Circumcision of Jesus

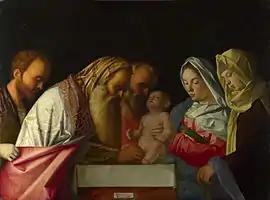
Workshop of Giovanni Bellini

One of the earliest depictions to survive is a miniature in an important Byzantine illuminated manuscript of 979–984, the "Menologion of Basil II" in the Vatican Library. This has a scene which shows Mary and Joseph holding the baby Jesus outside a building, probably the Temple of Jerusalem, as a priest comes towards them with a small knife. This is typical of the early depictions, which avoid showing the operation itself. At the period of Jesus's birth, the actual Jewish practice was for the operation to be performed at home, usually by the father, and Joseph is shown using the knife in an enamelled plaque from the Klosterneuburg Altar (1181) by Nicolas of Verdun, where it is next to plaques showing the very rare scenes (in Christian art) of the circumcisions of Isaac and Samson. Like most later depictions these are shown taking place in a large building, probably representing the Temple, though in fact the ceremony was never performed there. Medieval pilgrims to the Holy Land were told Jesus had been circumcised in the church at Bethlehem.